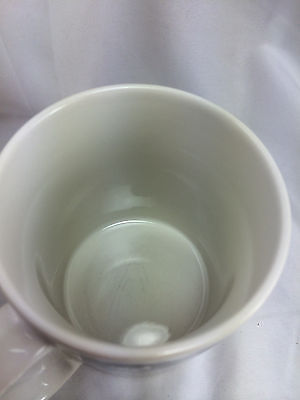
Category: mug